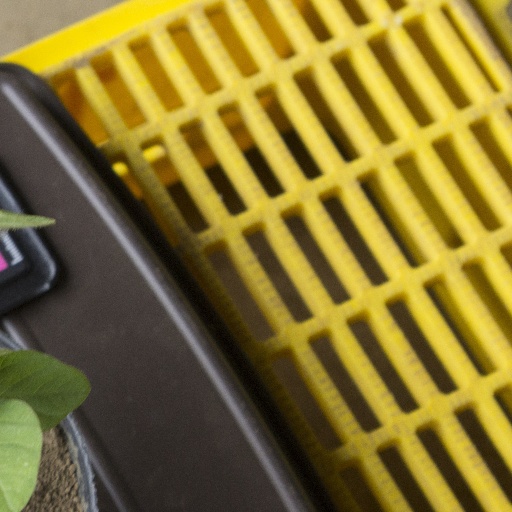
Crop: soybean